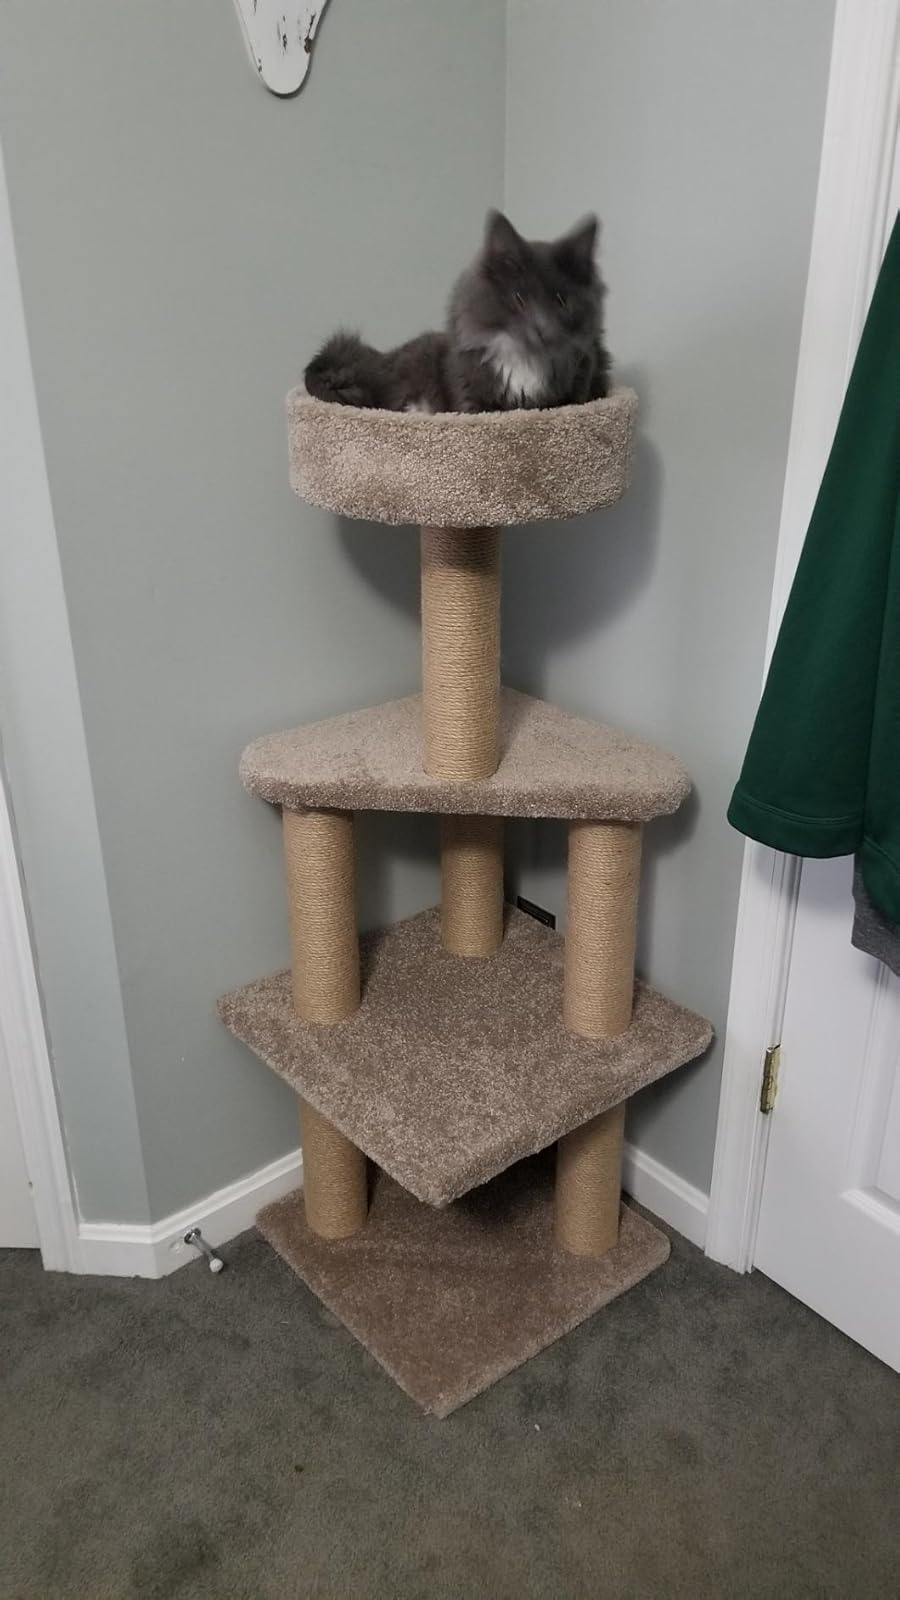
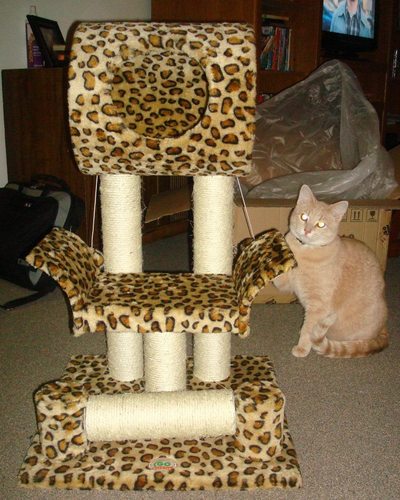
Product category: items_cat tree
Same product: no